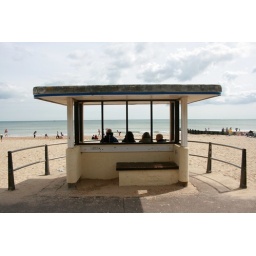
These 4 people seemed to spend the whole day sitting in this little shelter, watching the beach and the sea.